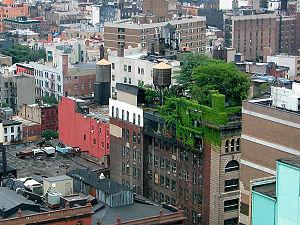
Une toiture végétale également appelée toiture végétalisée, toit végétalisé, toit vert ou plus scientifiquement PCVH est une toiture aménagée en toit-terrasse ou penthouse appartement, recouverte de végétation, alternative à des matériaux couramment utilisés, comme les tuiles, le bois ou les tôles.
Les États-Unis sont le troisième endroit sur terre pour la population urbaine, en valeur absolue. Plus de 30 % des Américains vivent dans une métropole de plus de cinq millions d'habitants. Ces agglomérations sont récentes et structurées en réseaux. Leur poids économique est considérable pour le pays. Elles connaissent des difficultés liées à l'immigration, aux mutations sociales et à la mondialisation.
Cet article décrit la politique environnementale des États-Unis, c'est-à-dire l'ensemble des lois et des décisions gouvernementales ayant des conséquences sur l'environnement.